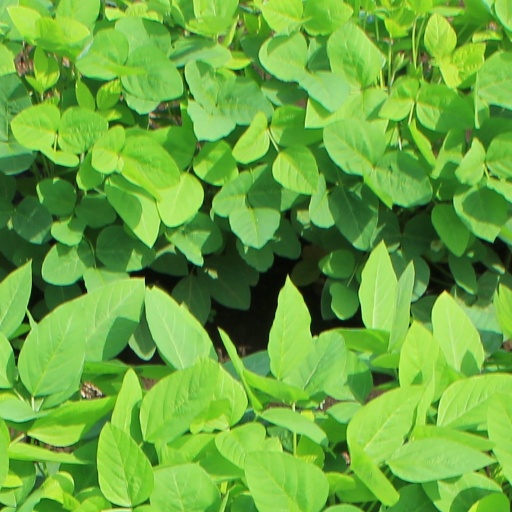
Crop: soybean